Mining in the United Kingdom

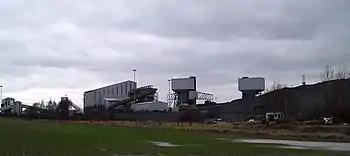
Kellingley Colliery on the border of West and North Yorkshire

Mining in the United Kingdom produces a wide variety of fossil fuels, metals, and industrial minerals due to its complex geology. In 2013, there were over 2,000 active mines, quarries, and offshore drilling sites on the continental land mass of the United Kingdom producing £34bn of minerals and employing 36,000 people.